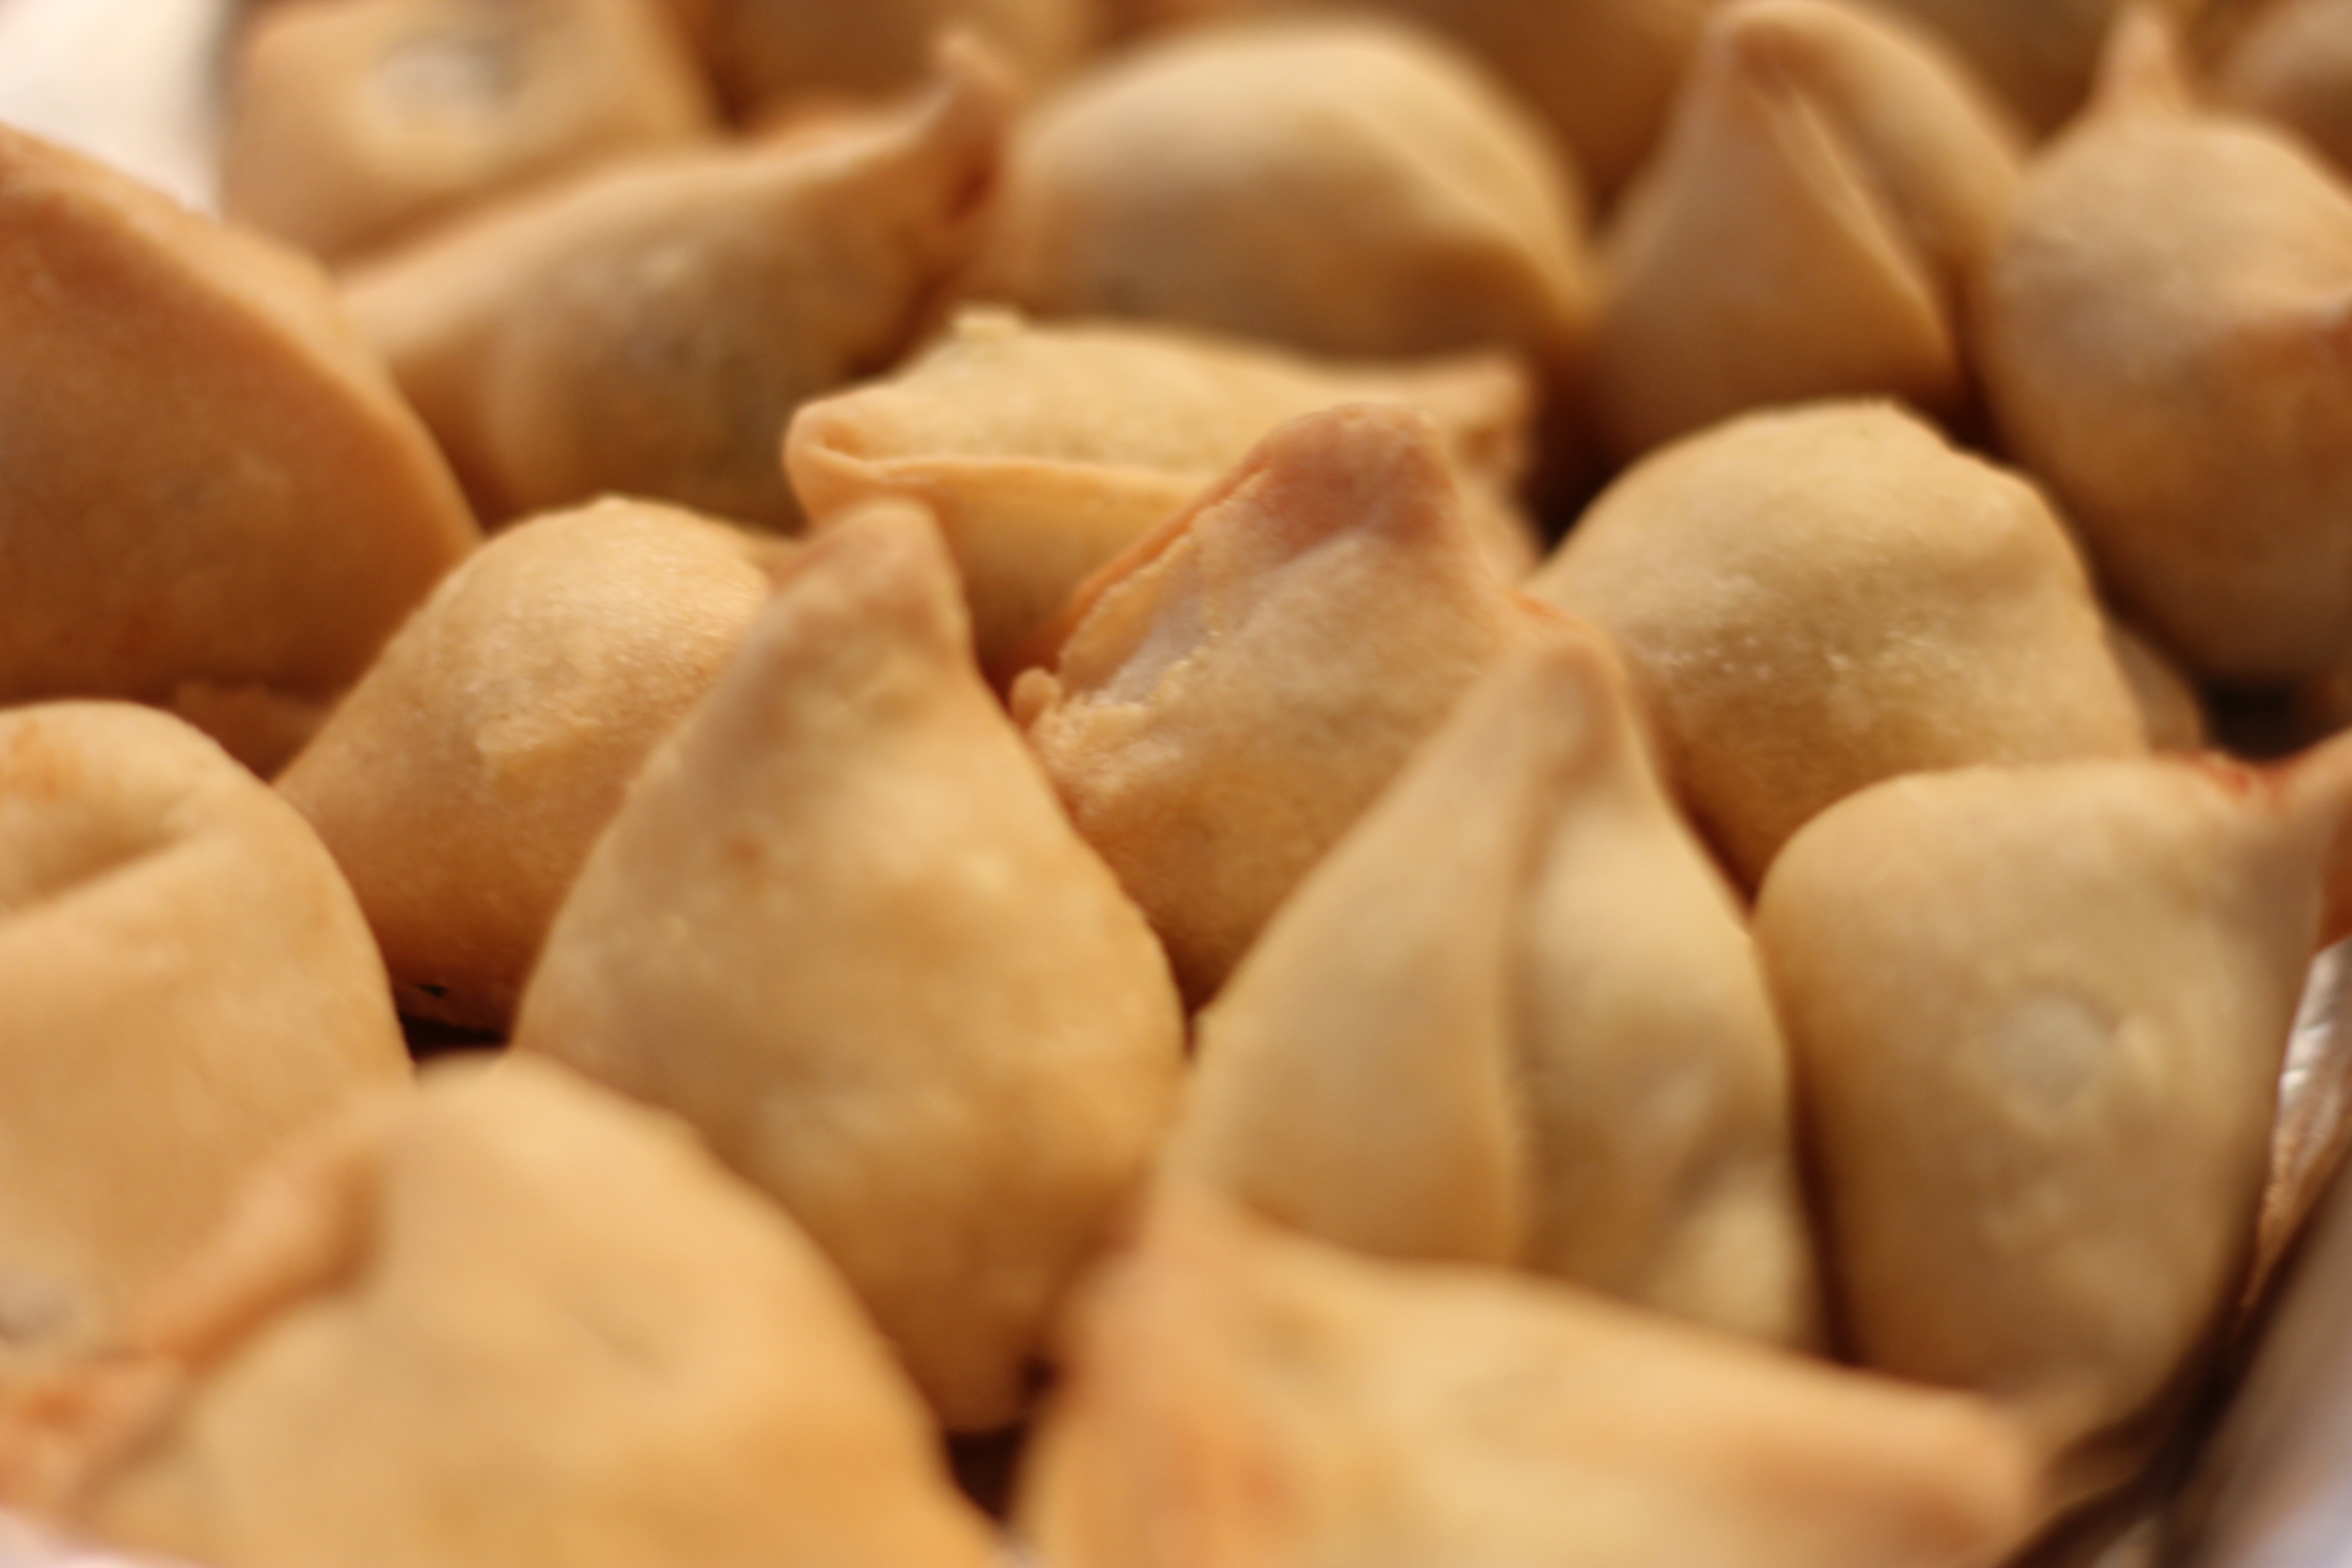
dish, food, produce, baking, dessert, cuisine, asian food, dumpling, baked goods, chinese food, pelmeni